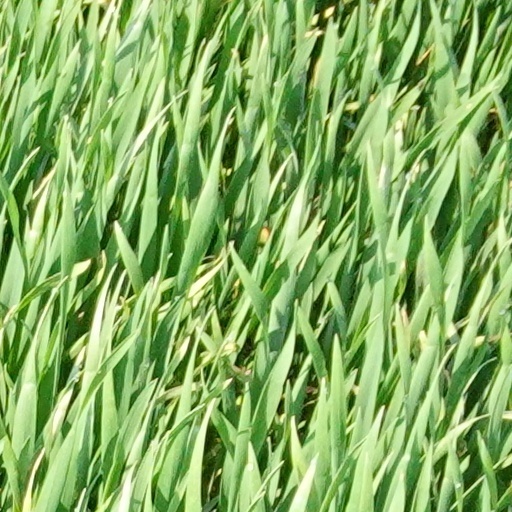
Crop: wheat